Rick Gonzalez

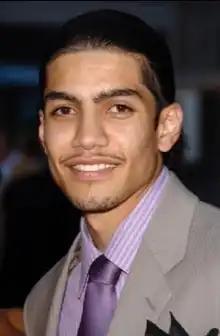
Gonzalez in 2005

In Hollywood, he landed a small part as a gangbanger in the 2001 film "Crocodile Dundee in Los Angeles". He followed that with the roles of Rudy Bonilla in "The Rookie", starring Dennis Quaid and as the sex-crazed Primo in the 2003 movie "Biker Boyz". In 2005, he played the role of Timo Cruz in the movie "Coach Carter". Gonzalez also appeared in Twista's video "Hope", which is the lead single off the "Coach Carter" movie soundtrack. He played the male lead in Mashonda's "Back of Tha Club" video; and has also starred in the video to the Obie Trice song "Snitch", where he plays a member of a group who successfully pull off a bank robbery, and then snitches on them. Gonzalez was also in Red Cafe's video for "All Night Long" which was also in the "Coach Carter" movie soundtrack.